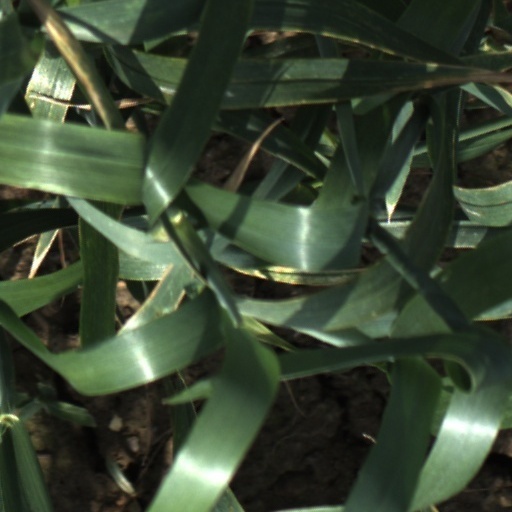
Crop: wheat